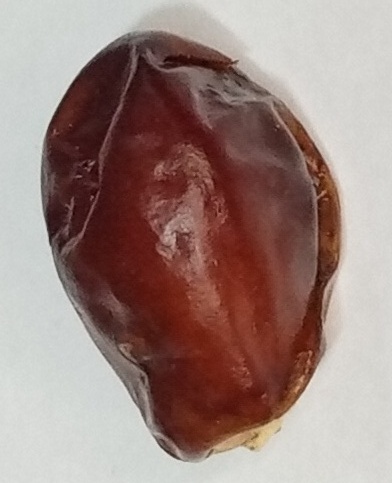
Variety: aseel
Size: small
Grade: grade-1